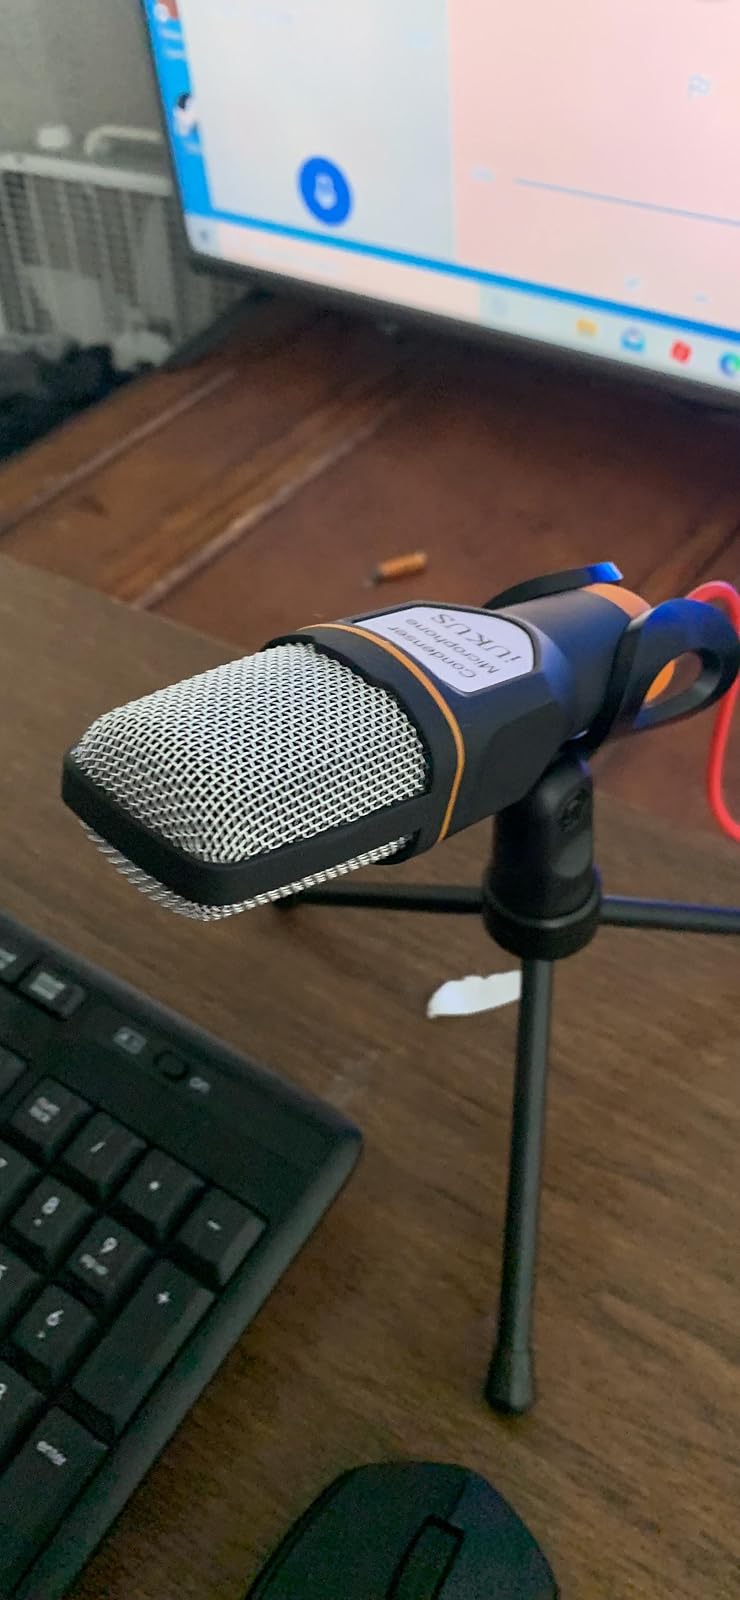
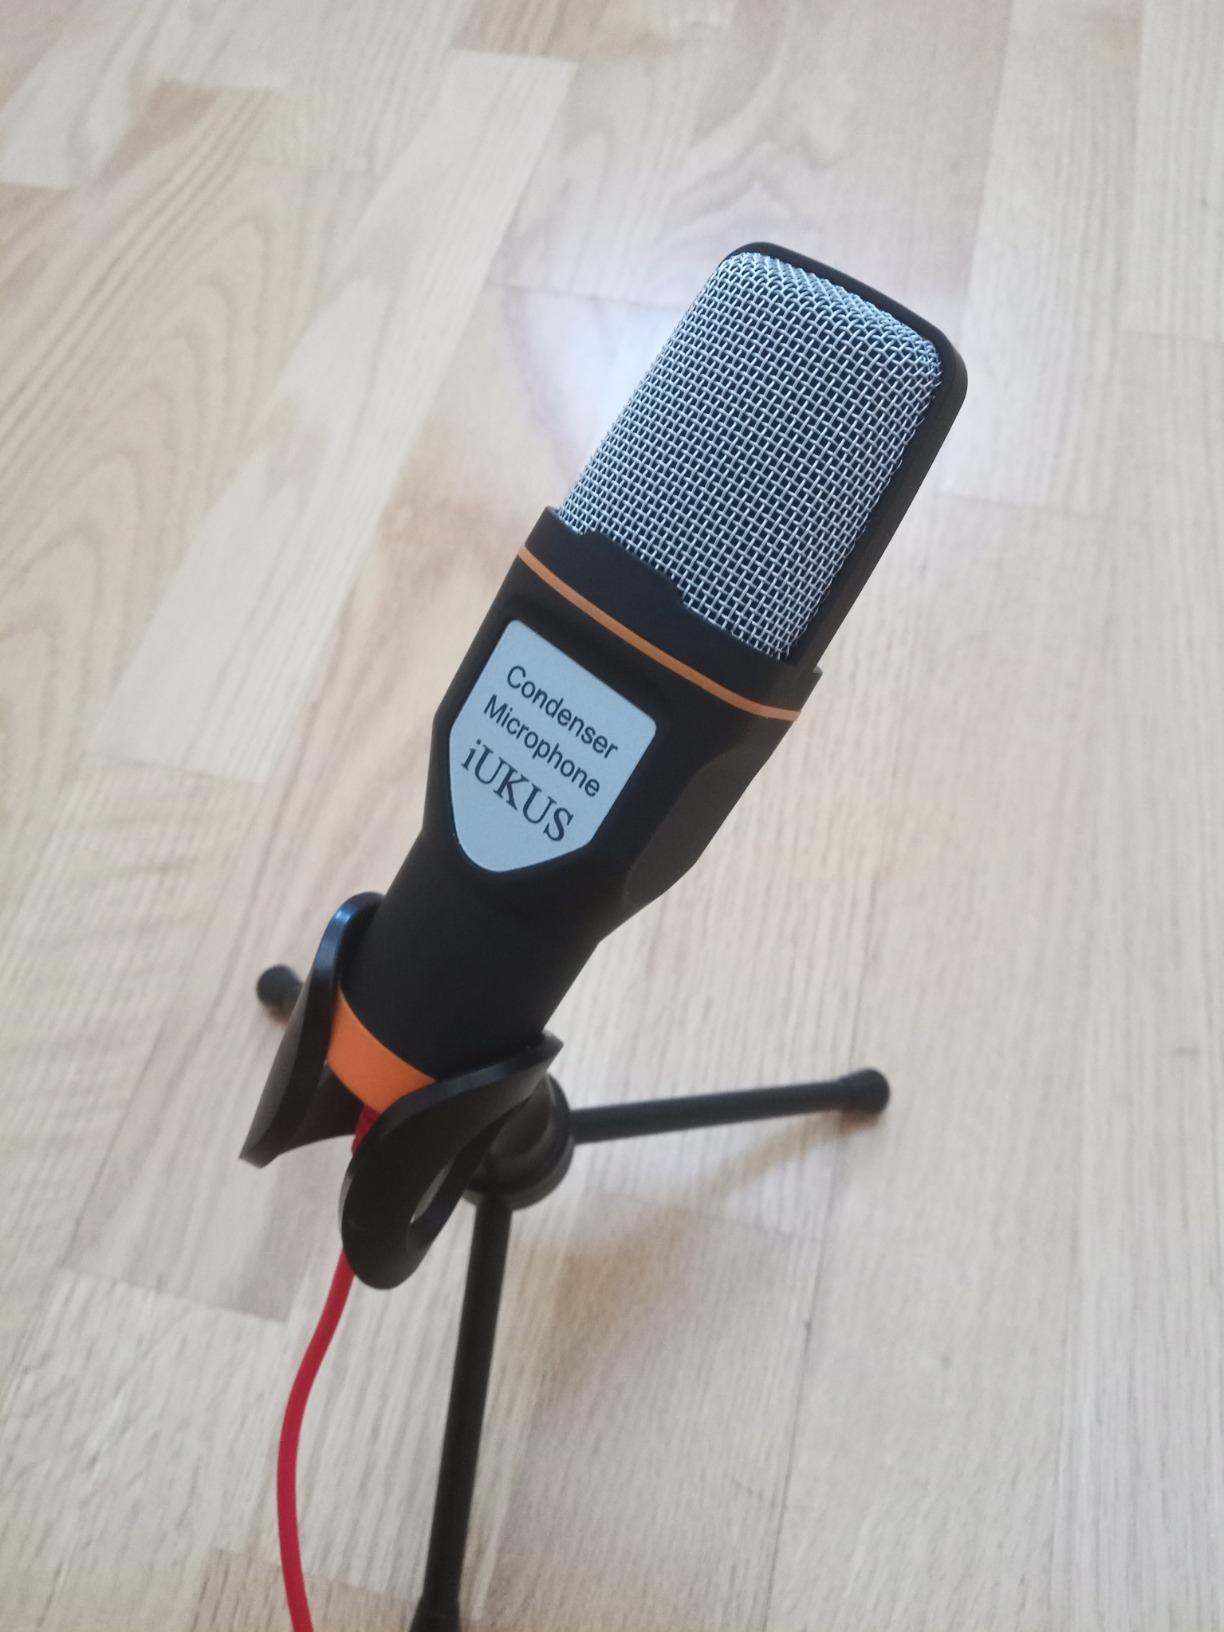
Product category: microphone
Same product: yes